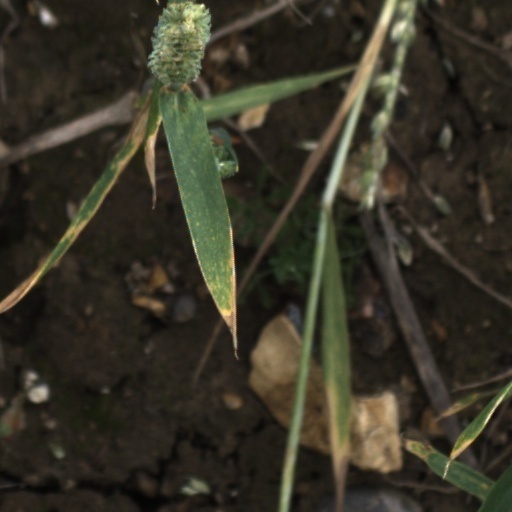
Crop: wheat